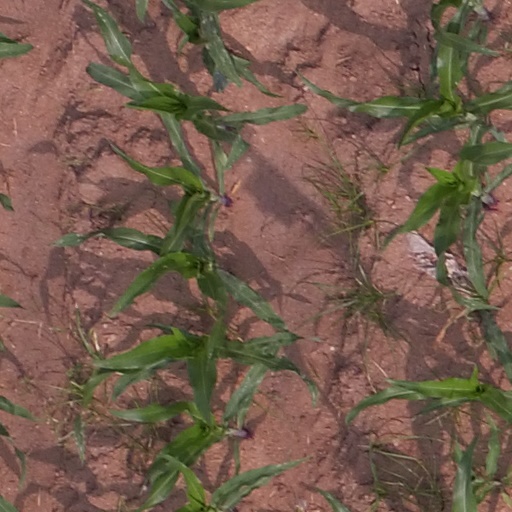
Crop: maize; corn